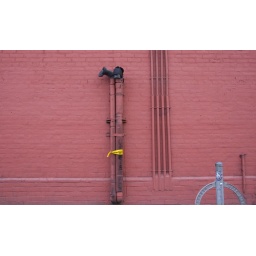
This otherwise plain wall is punctuated by the yellow caution tape.